IXL Historical Museum

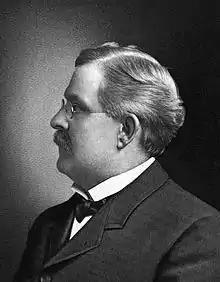
George Washington Earle, c. 1911

George Washington Earle was born in Truxton, New York in 1849. In 1851, his family moved to Huntley, Illinois, and when he was only ten years old George left home on his own. He hired out on a Wisconsin farm owned by Dr. Rollin S. Wooster in 1860, and in 1863 moved with Wooster to Iowa. Earle attended school, and eventually acquired enough education that he became a schoolteacher. However, he was unsatisfied, and in 1868 returned to New York and began doing piecework in a sash and door factory, continuing until he had saved enough money to attend medical college.